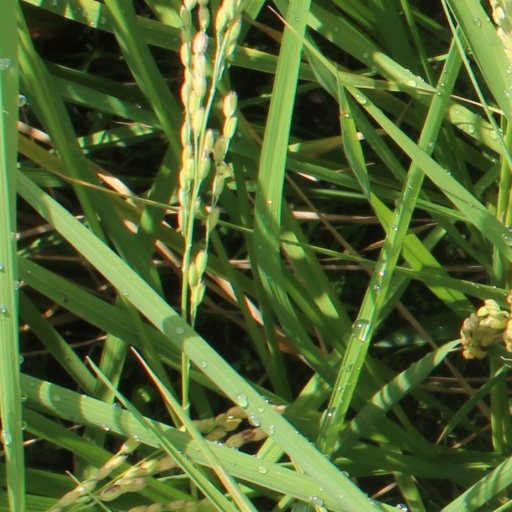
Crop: rice